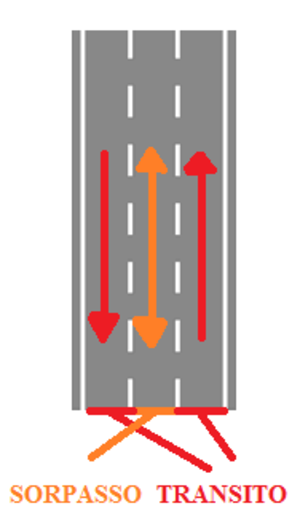
La route nationale 4 relie Rome à Porto d'Ascoli en passant par Rieti et Ascoli Piceno.